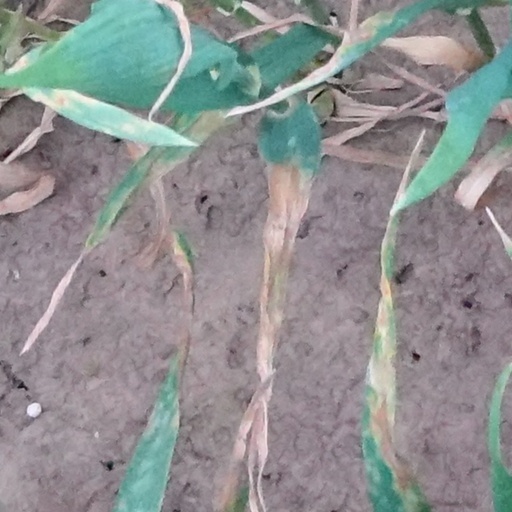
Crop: wheat